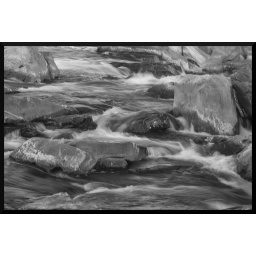
A series of rocks in the Occoquan river at Great Falls in Ashburn, VA.